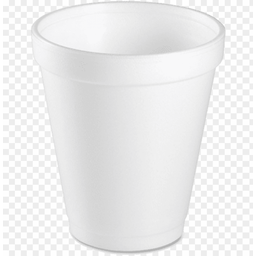
Label: paper